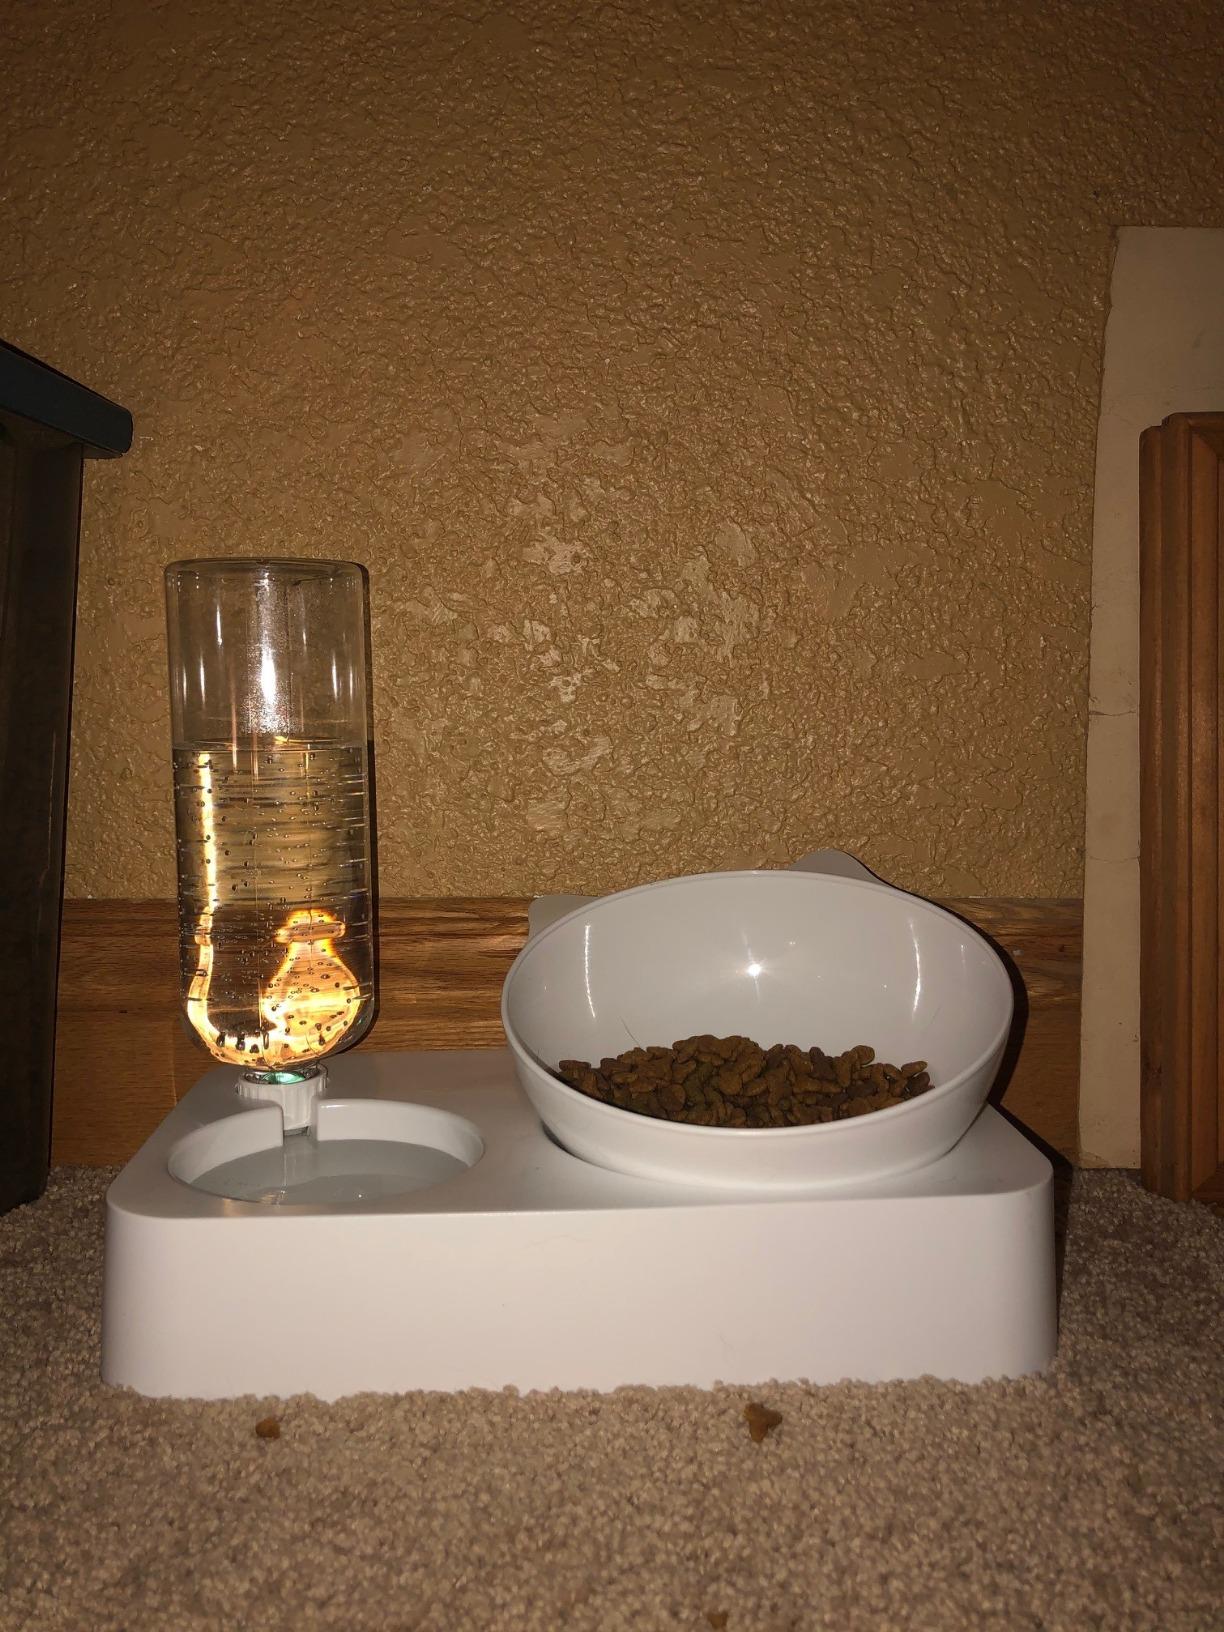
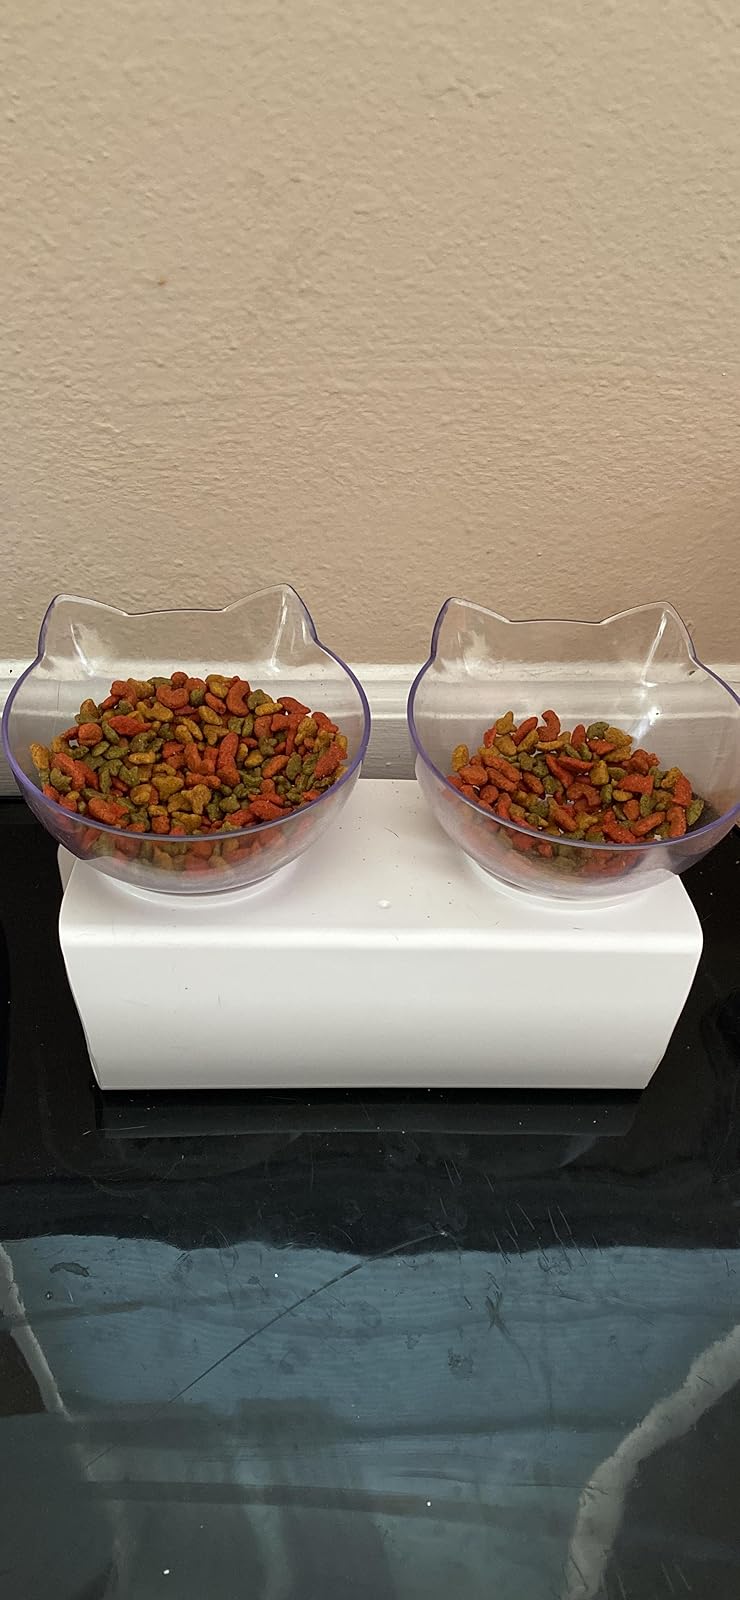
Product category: items_bowl
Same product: no